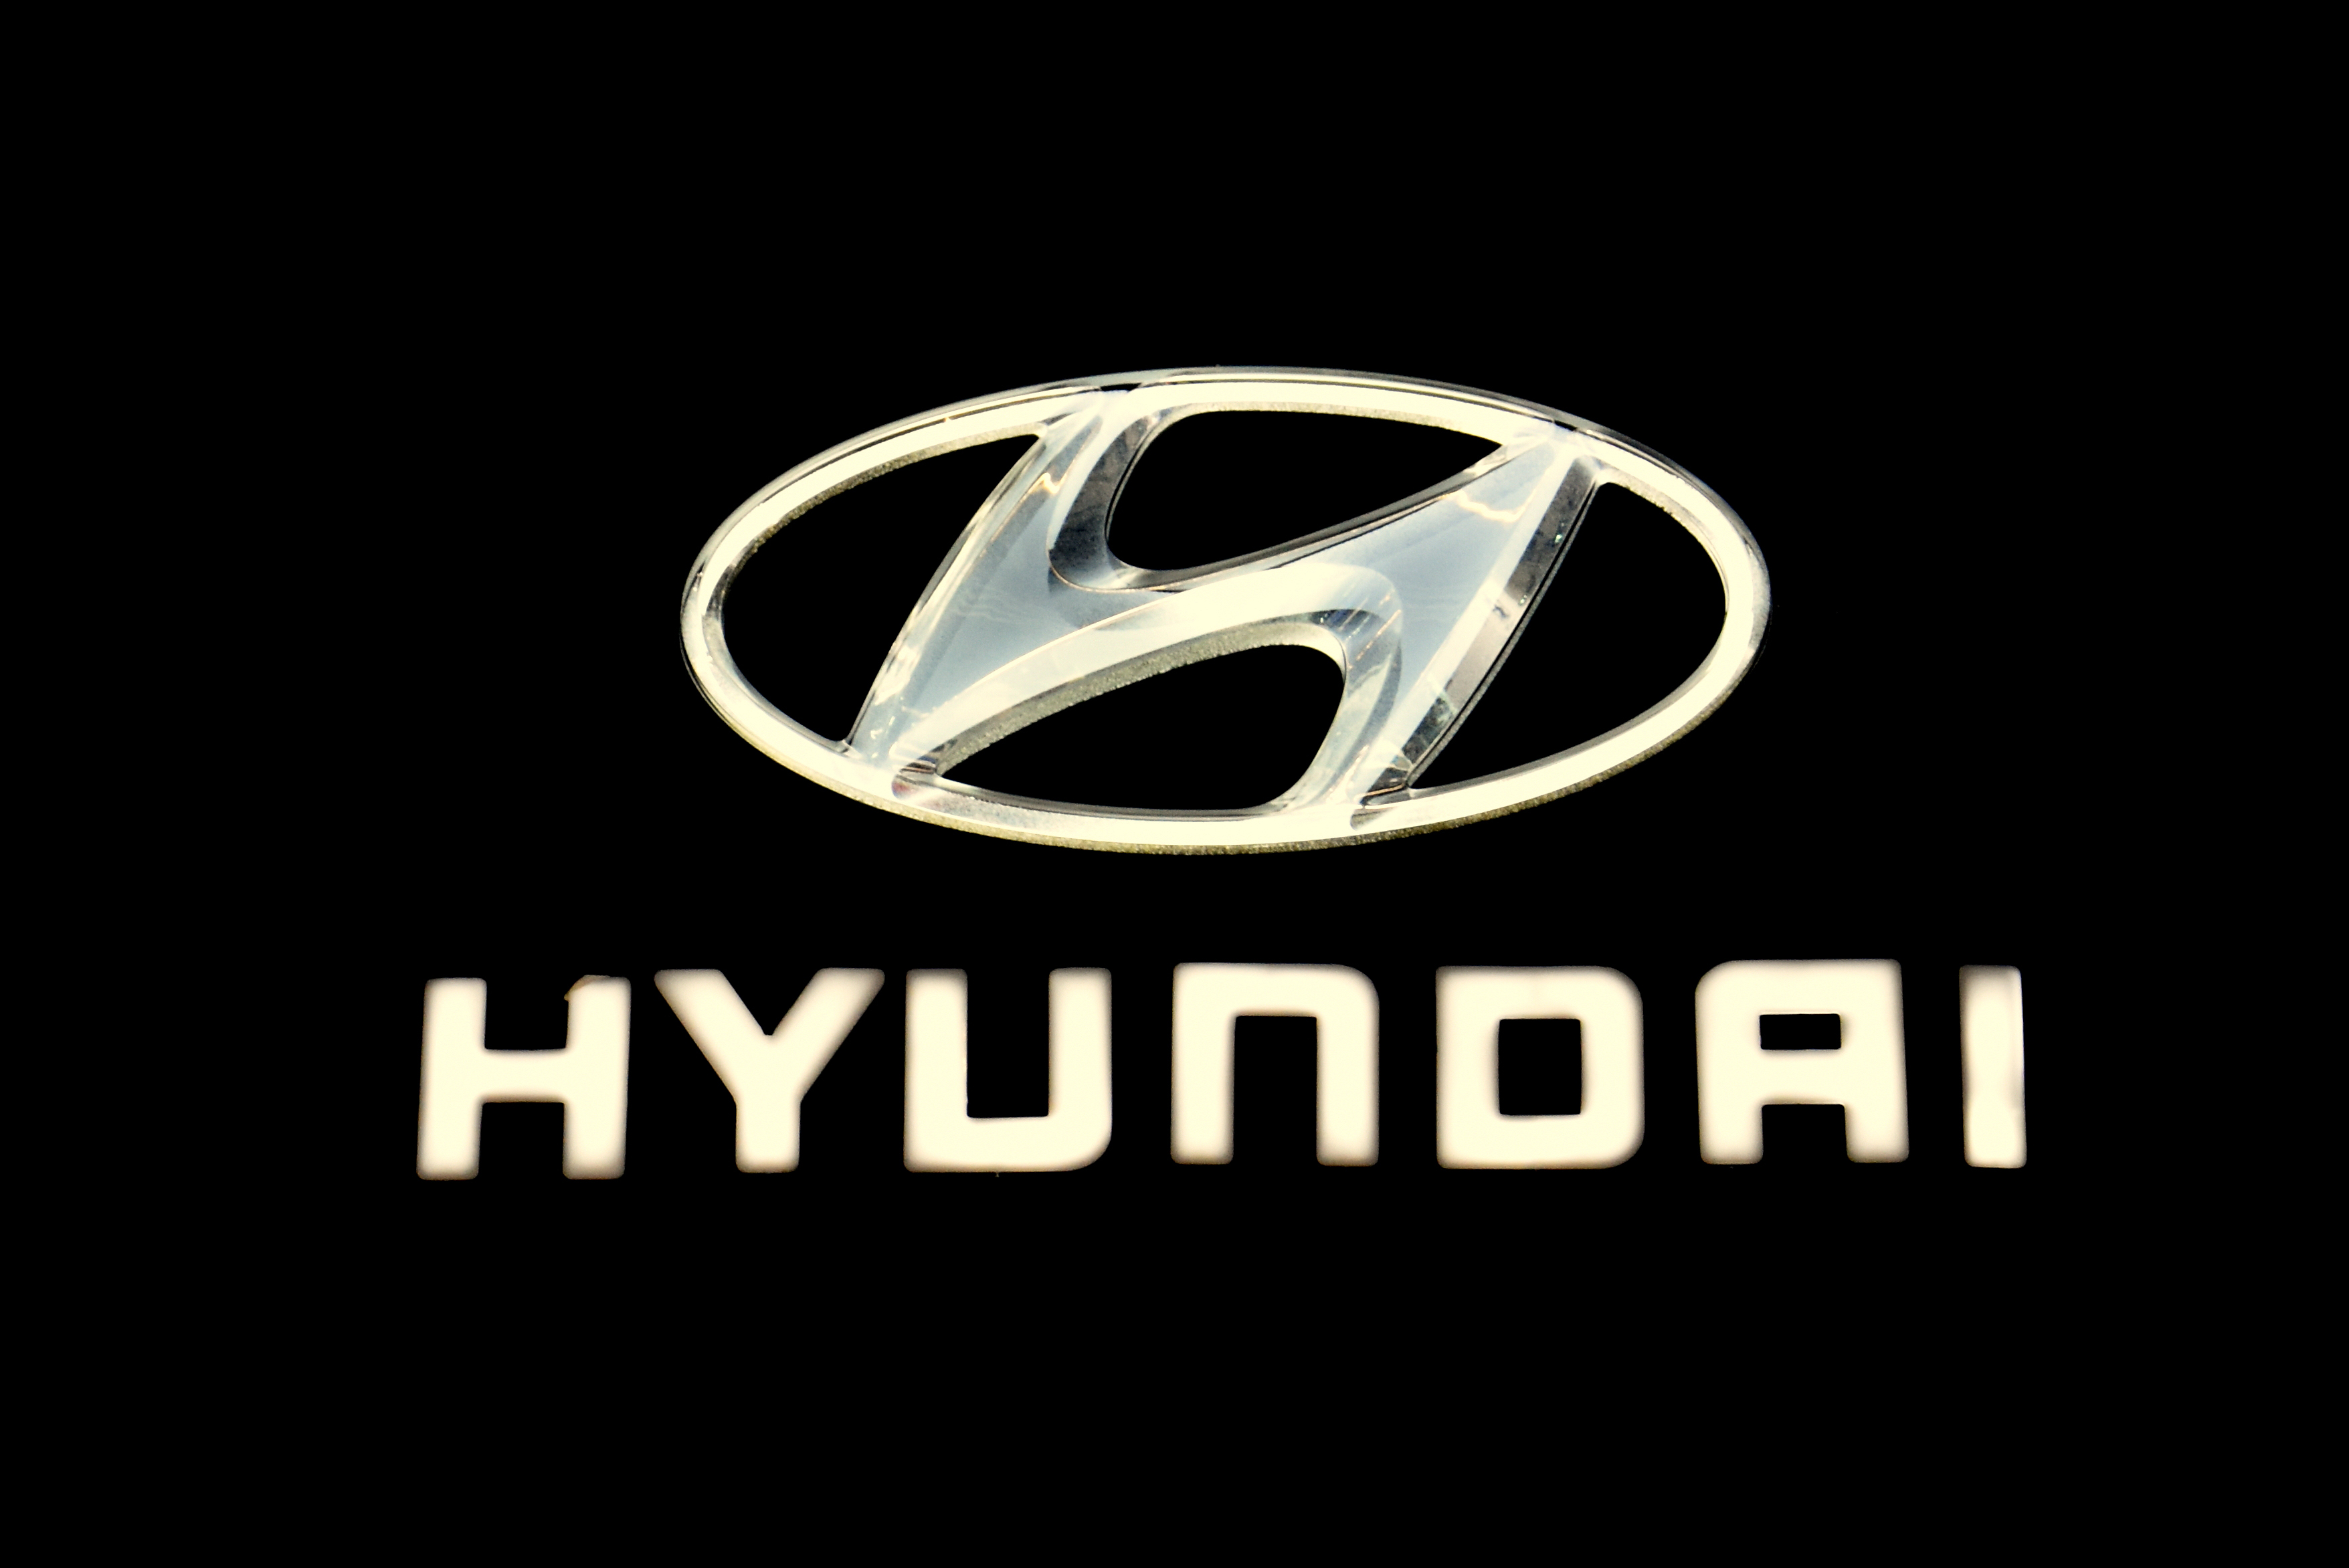
automobile, engine, trade, economy, gasoline, diesel, barcelona, cars, technology, brands, automotive, spain, mobility, logo, font, automotive design, trademark, brand, lexus, car, graphics, vehicle, emblem, hyundai, symbol, toyota, artwork, kia motors